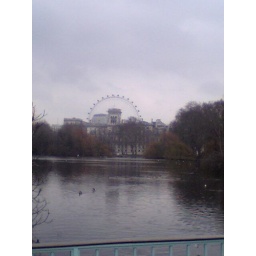
taken from the bridge in green park